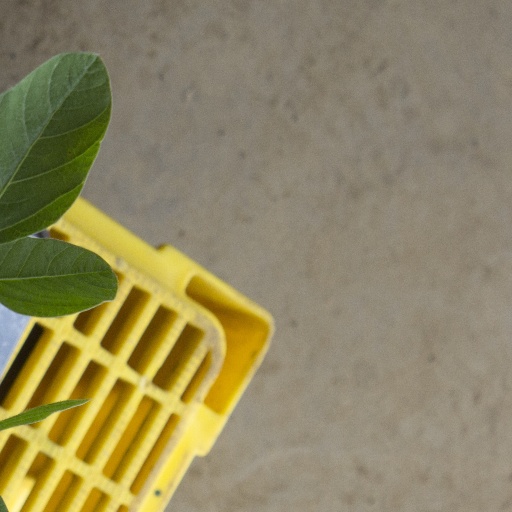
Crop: soybean